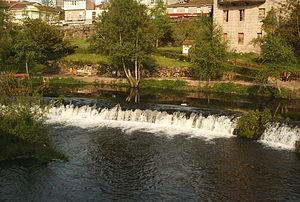
La rivière Arnoia, affluent du Miño à son passage à Allariz (Galicia (Spain)).
Allariz est une commune d'Espagne de la province d'Orense, dans la communauté autonome de Galice. On y comptait 6 059 habitants en 2012. Allariz est reconnu par sa gastronomie, ses artisans locaux et ses fêtes. Allariz a été inscrite à l'UNESCO en 2005 pour sa variété de sa faune et sa flore. C'est également un passage du tracé de la "Via de la Plata" pour les pèlerins qui se rendent à Saint-Jacques-de-Compostelle. Ils y découvrent de nombreux monuments religieux de style gothique ainsi que le pont romain. Elle est traversée par la rivière Arnoia.
L'Arnoia est une rivière espagnole d'une longueur de 84,5 km qui coule dans la communauté autonome de la Galice. Elle est un affluent gauche du Minho.